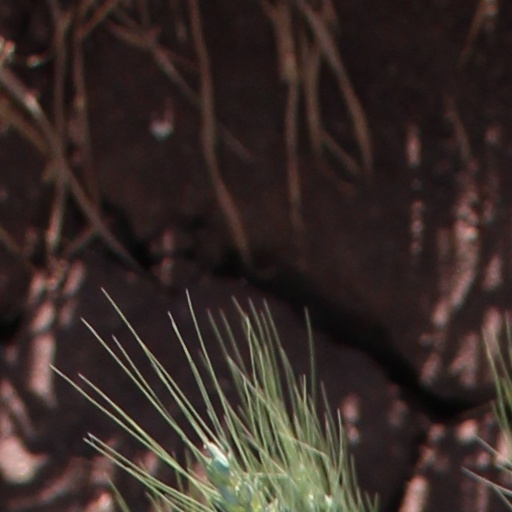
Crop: wheat